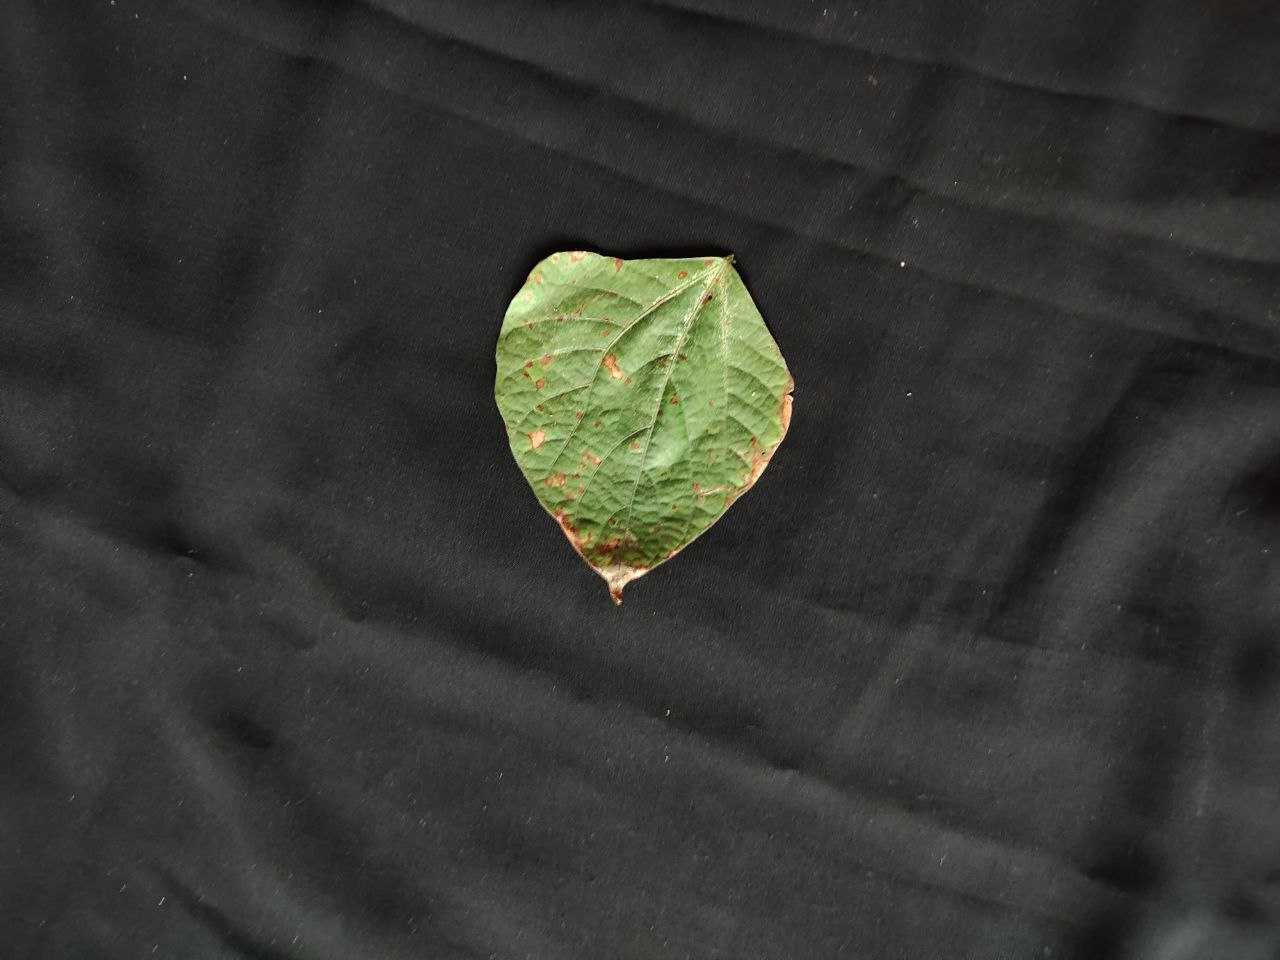
Crop: bean
Leaf condition: Rust